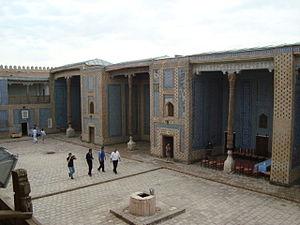
Harem de Tach Khaouli (Khiva), vue sur la cour et les iwans
Un harem désigne à la fois la suite de femmes qui entouraient un personnage important et leur lieu de résidence. Par extension, le terme est aussi utilisé pour d'autres civilisations, comme l'Égypte ancienne ou la Chine impériale.